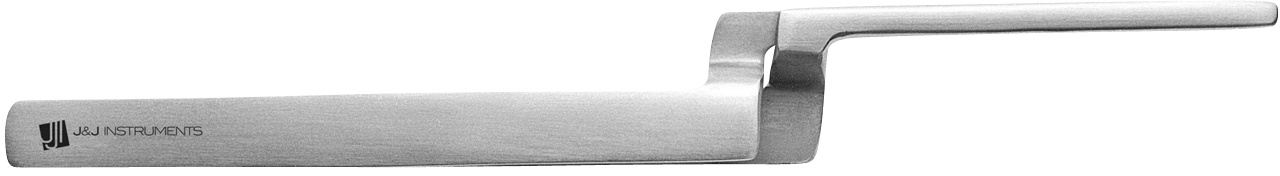
Articulating Paper Forceps Straight, Serrated - J&J Instruments
Articulating Paper Forceps Straight, Serrated - J&J Instruments
Brand: Cargus
Category: Business & Industrial > Medical > Medical Instruments > Medical Forceps > Dressing Forceps